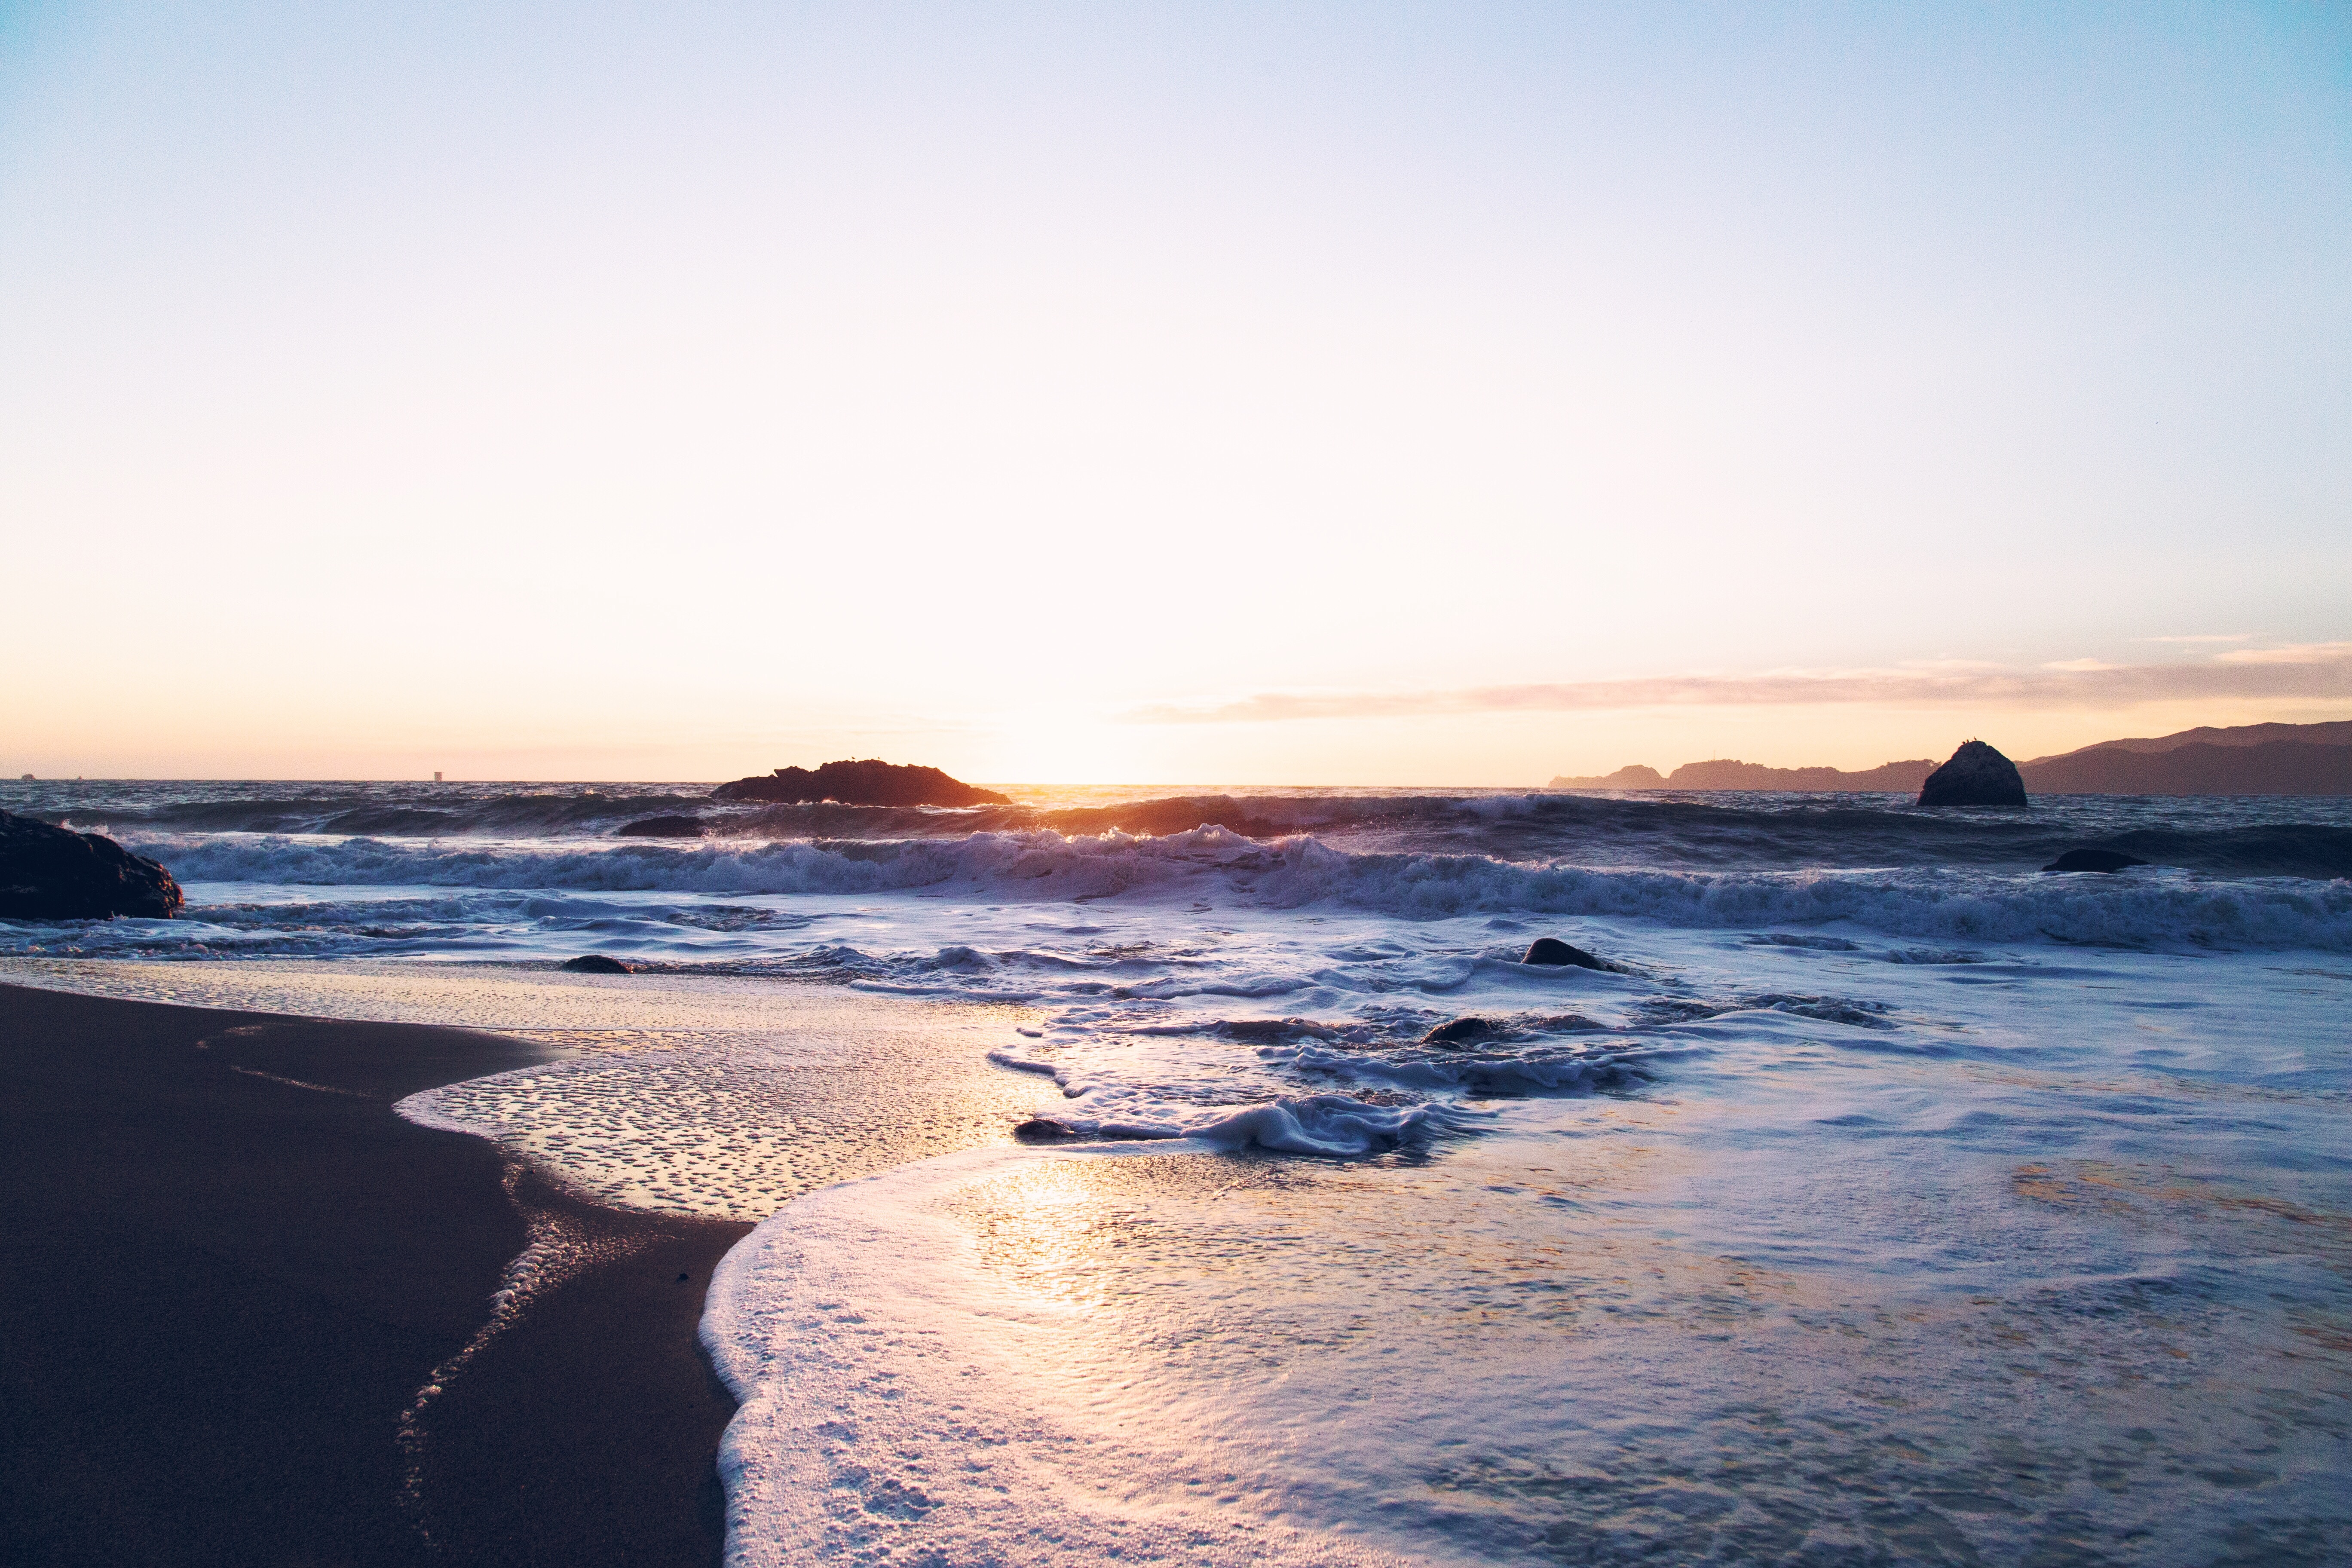
beach, sea, coast, sand, rock, ocean, horizon, cloud, sunrise, sunset, sunlight, morning, shore, wave, dawn, dusk, evening, reflection, bay, body of water, cape, wind wave